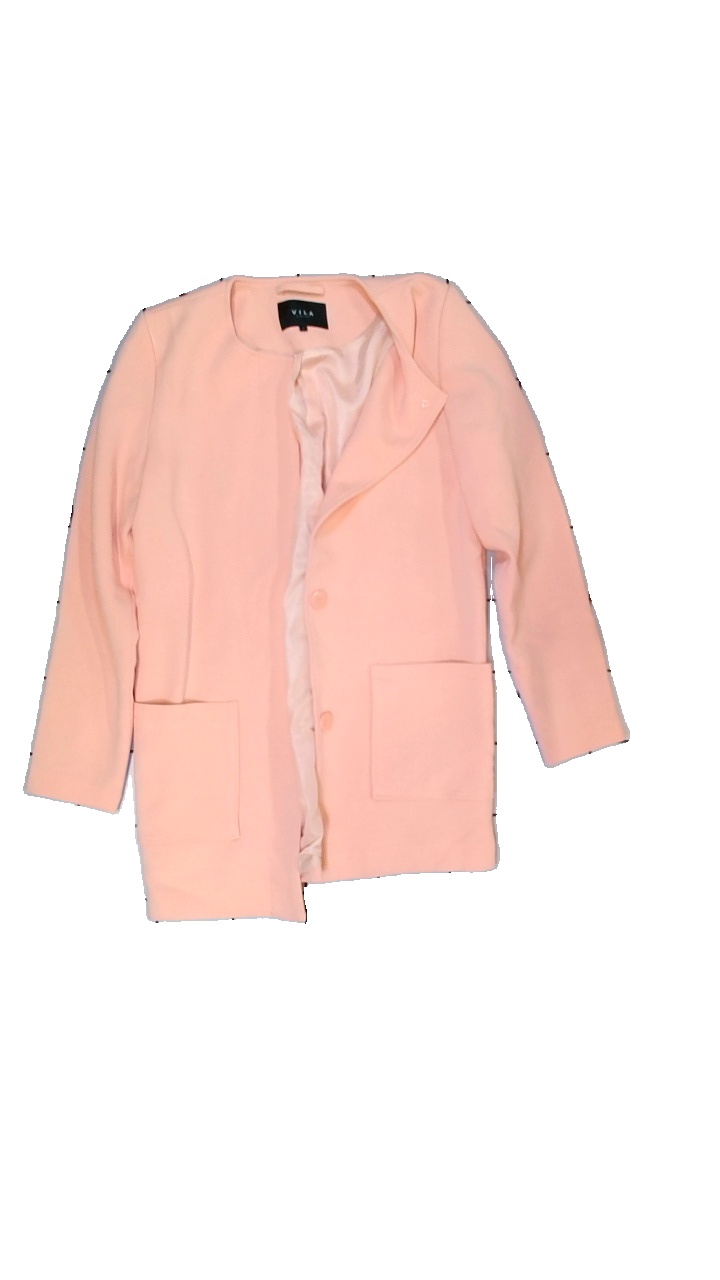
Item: Outerwear (Ladies)
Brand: Vila
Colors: Pink
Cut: Regular
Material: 56% polyester, 44% viscose
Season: All
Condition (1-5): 3
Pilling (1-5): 4
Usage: Reuse
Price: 50-100